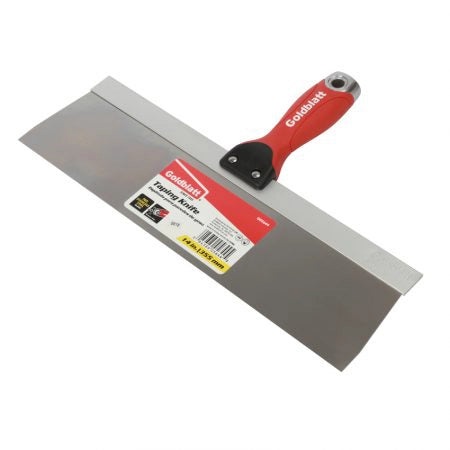
Goldblatt Stainless Steel Taping Knife
Our premium tempered non-rust stainless steel blade includes a heavy-duty aluminum backing plate for improved rigidity and is tapered for running corners faster to get the job done sooner. Comfortable soft-grip handle reduces fatigue Heavy-duty zinc alloy hammer end
Brand: Goldblatt
Category: Hardware > Tools > Putty Knives & Scrapers > Flexible Putty Knives